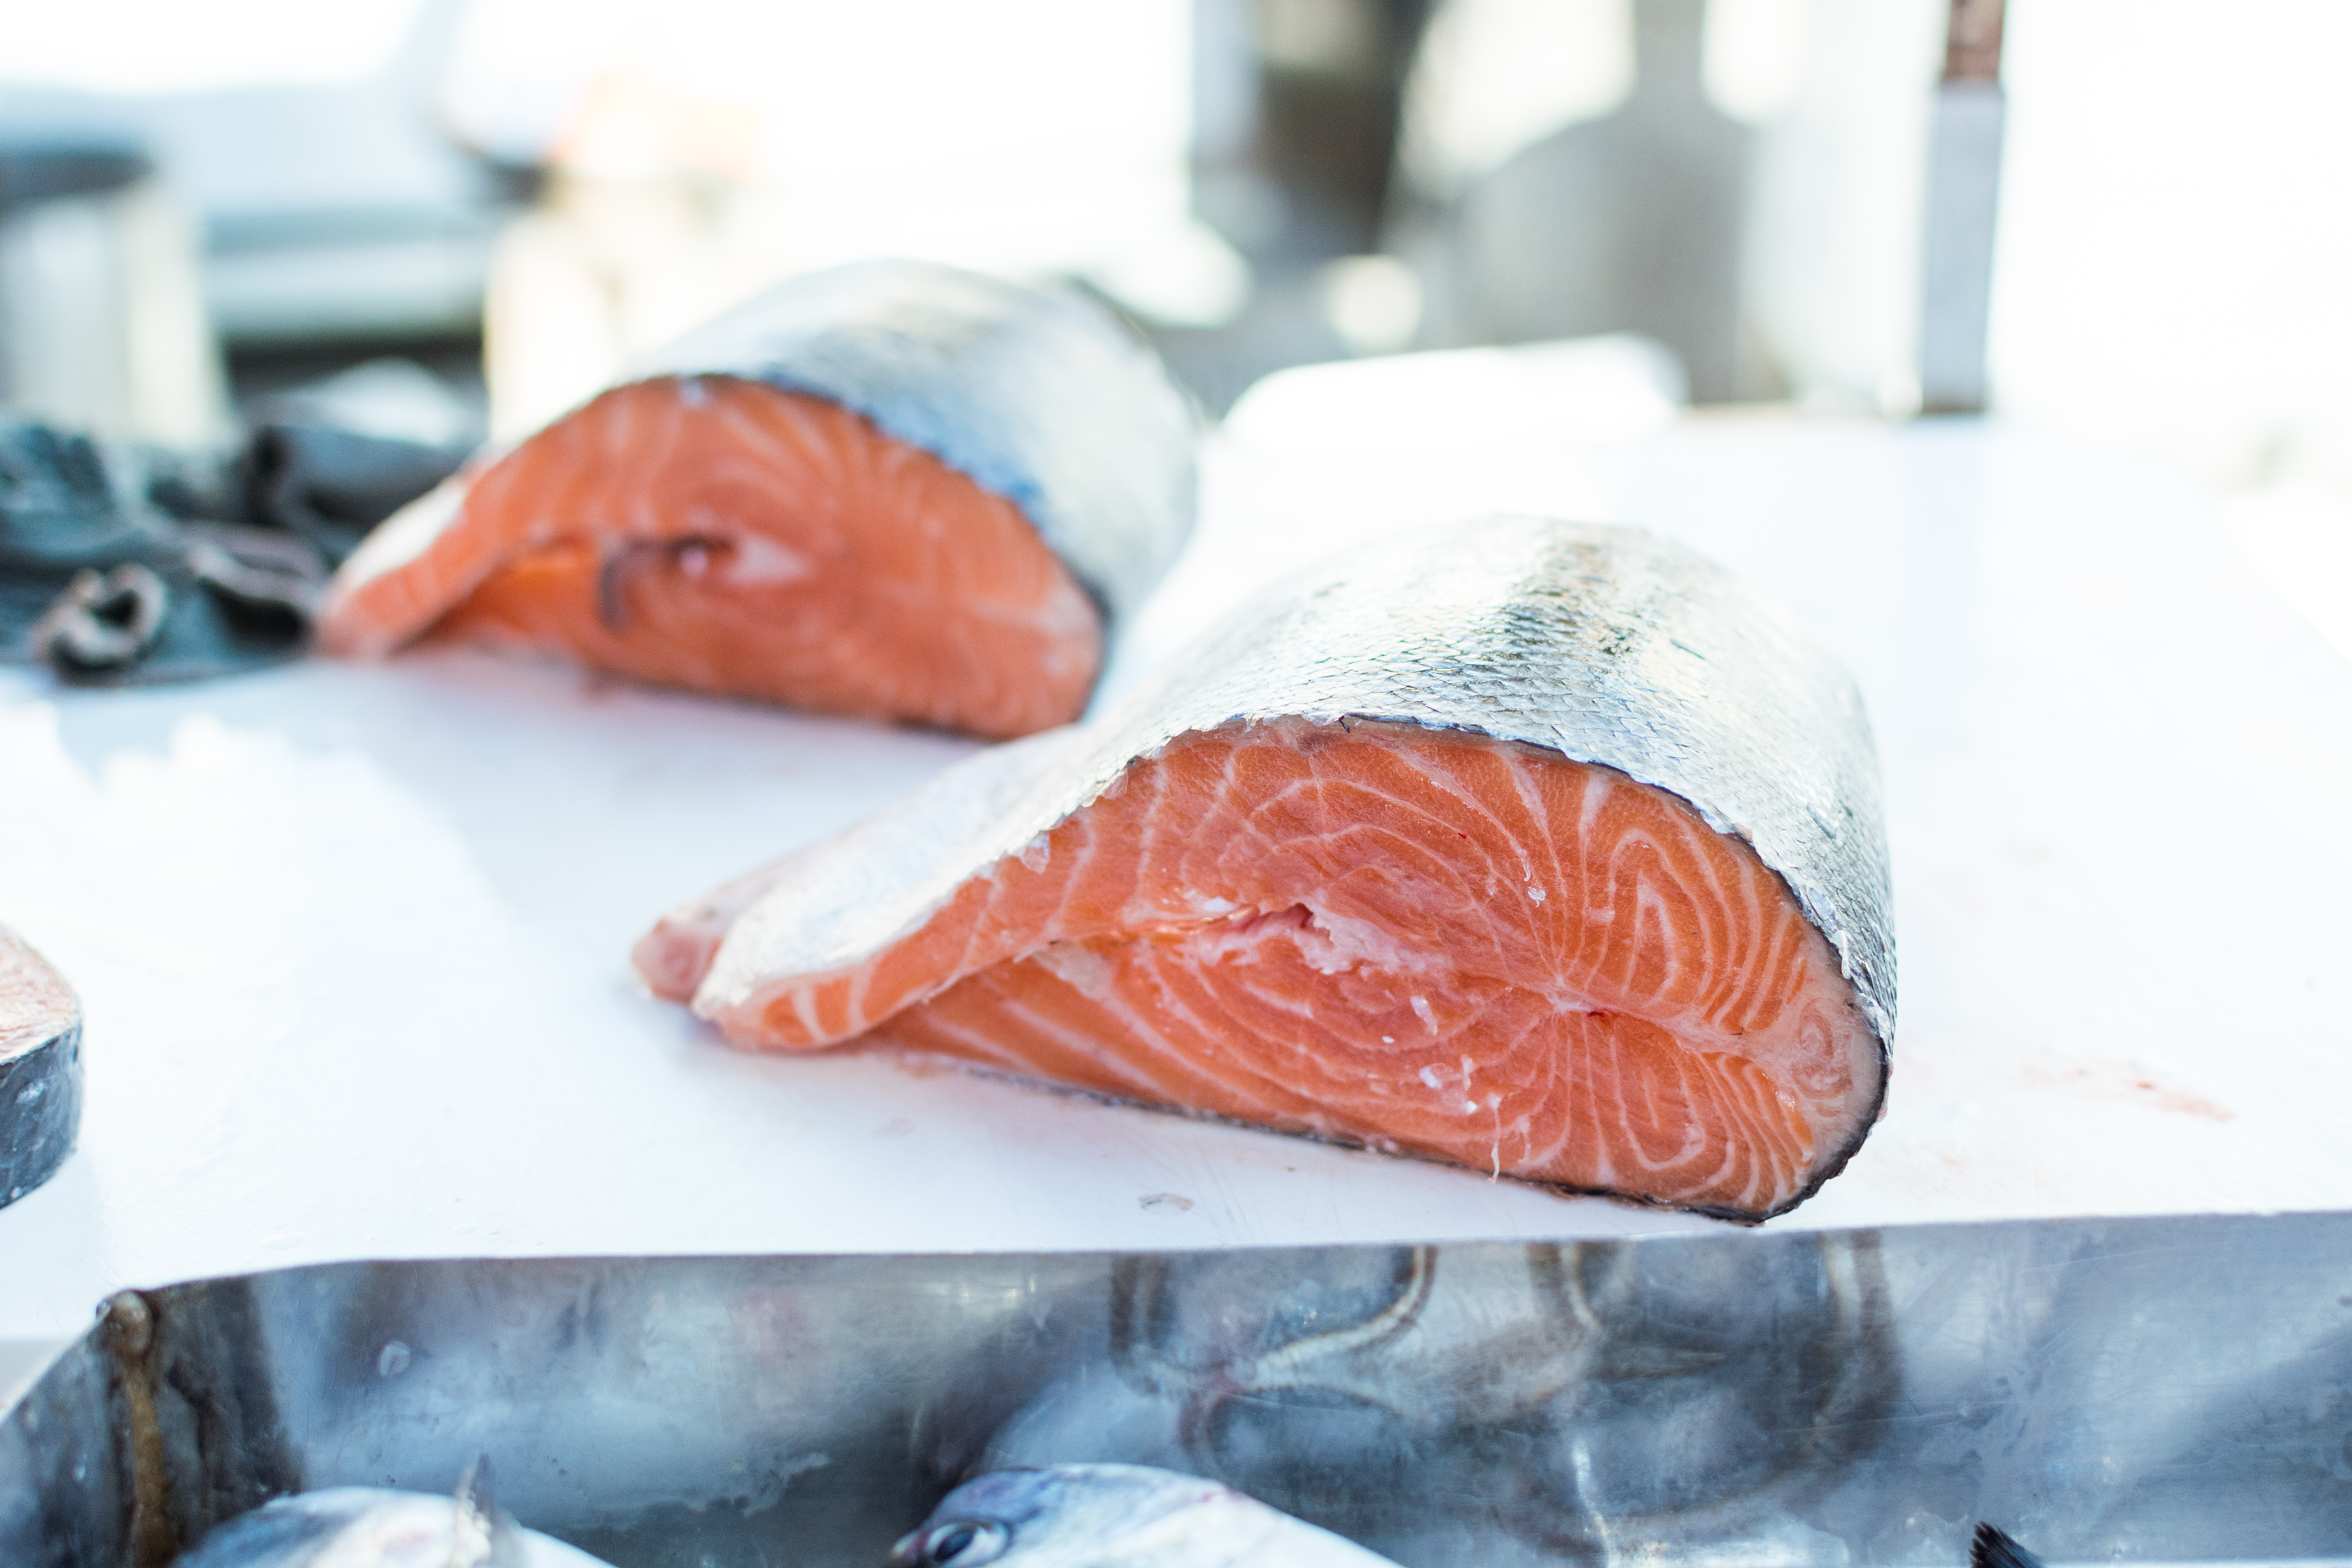
smoked salmon, salmon, fish, fish slice, food, lox, seafood, fish products, cuisine, dish, sashimi, comfort food